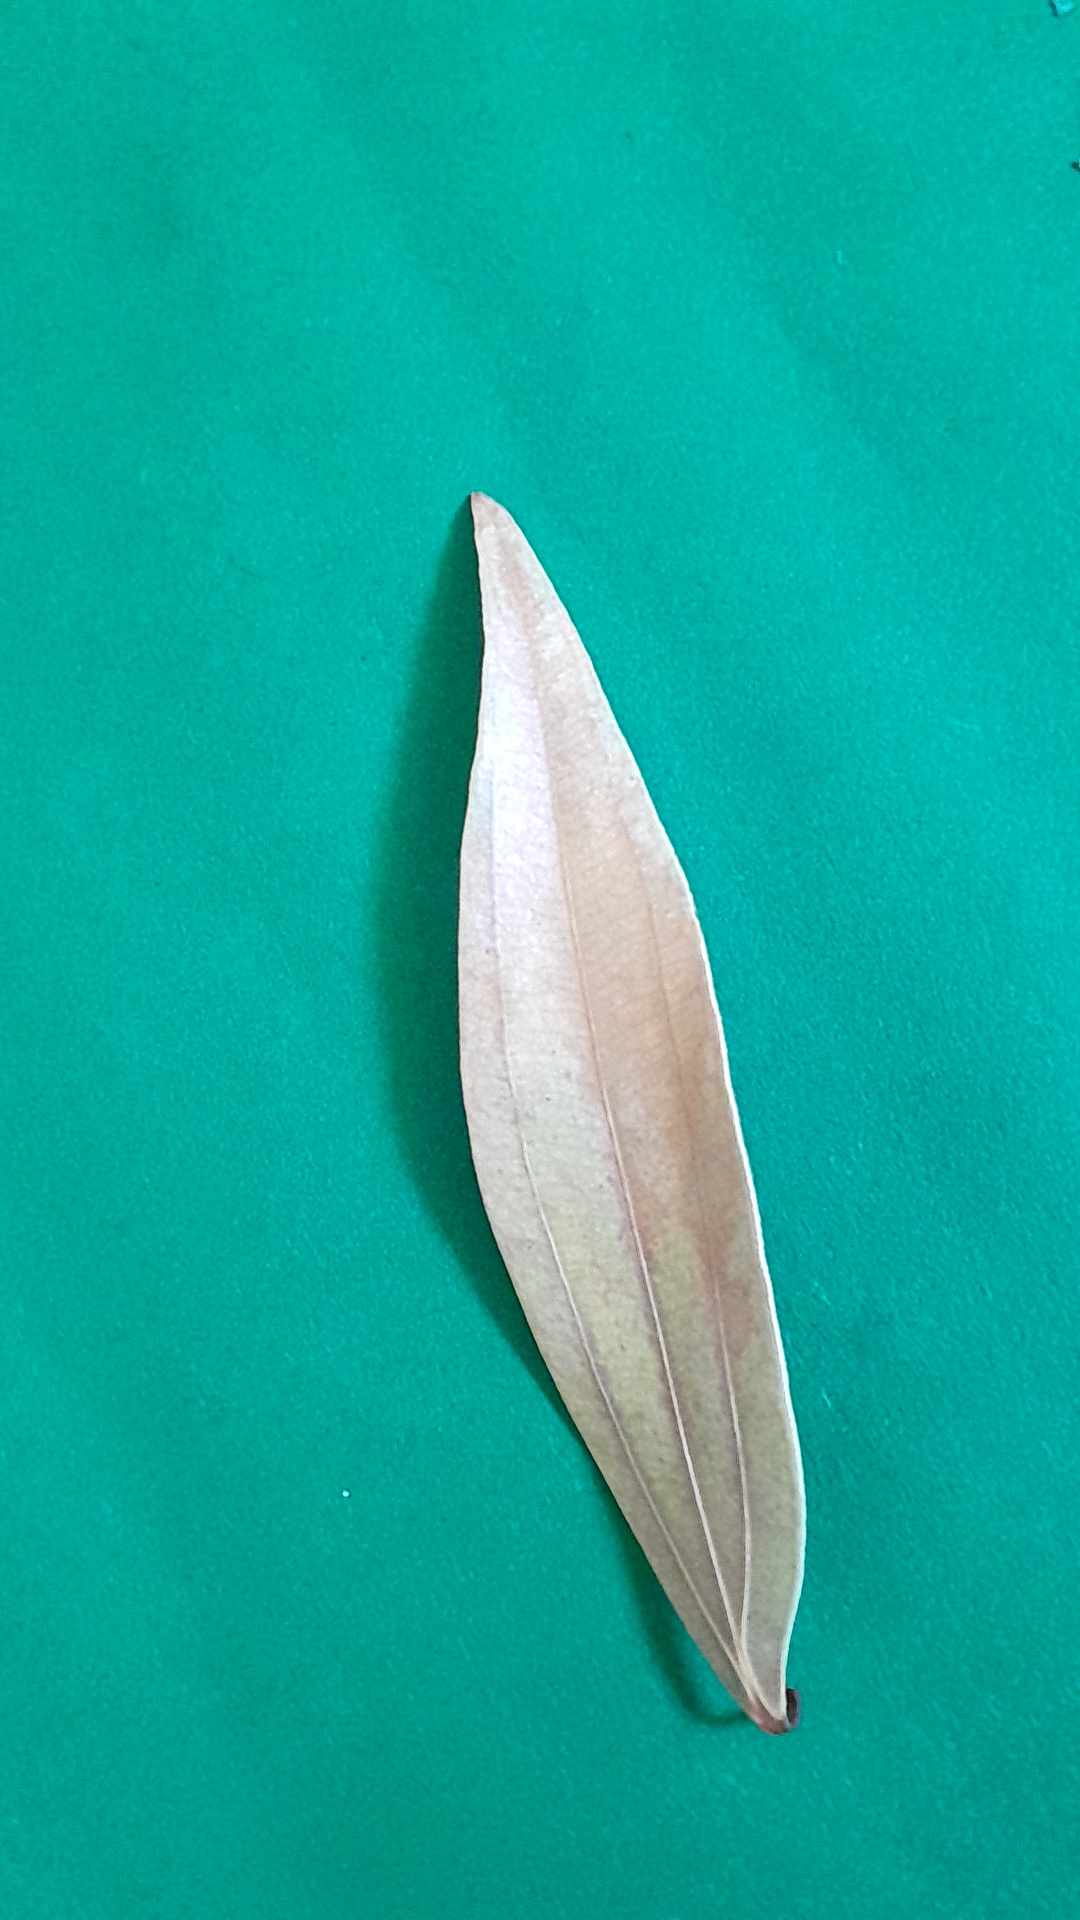
Label: Dry Leaf